Stephen Curry

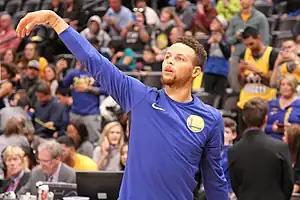
Curry warming up prior to a game in November 2017

On October 28, 2016, Curry hit four three-pointers against the New Orleans Pelicans to reach 1,600 for his career, becoming the 19th player to do so, as well as the fastest to reach the mark. On November 4, Curry's NBA-record streak of 157 straight games with at least one made three-pointer was snapped during the Warriors' 117–97 loss to the Los Angeles Lakers after he went 0-of-10 from three-point range. He had hit a three-pointer in every regular-season game since November 11, 2014. Three days later, he hit 13 three-pointers against New Orleans, becoming the first player in NBA history to make as many three-pointers in a regular-season game. Curry shot 16-of-26 overall against the Pelicans for his first 40-point game of the season, finishing with 46 in a 116–106 win. On December 11, Curry hit 2 three-pointers against the Minnesota Timberwolves to pass Steve Nash for 17th on the NBA's career three-pointers list.